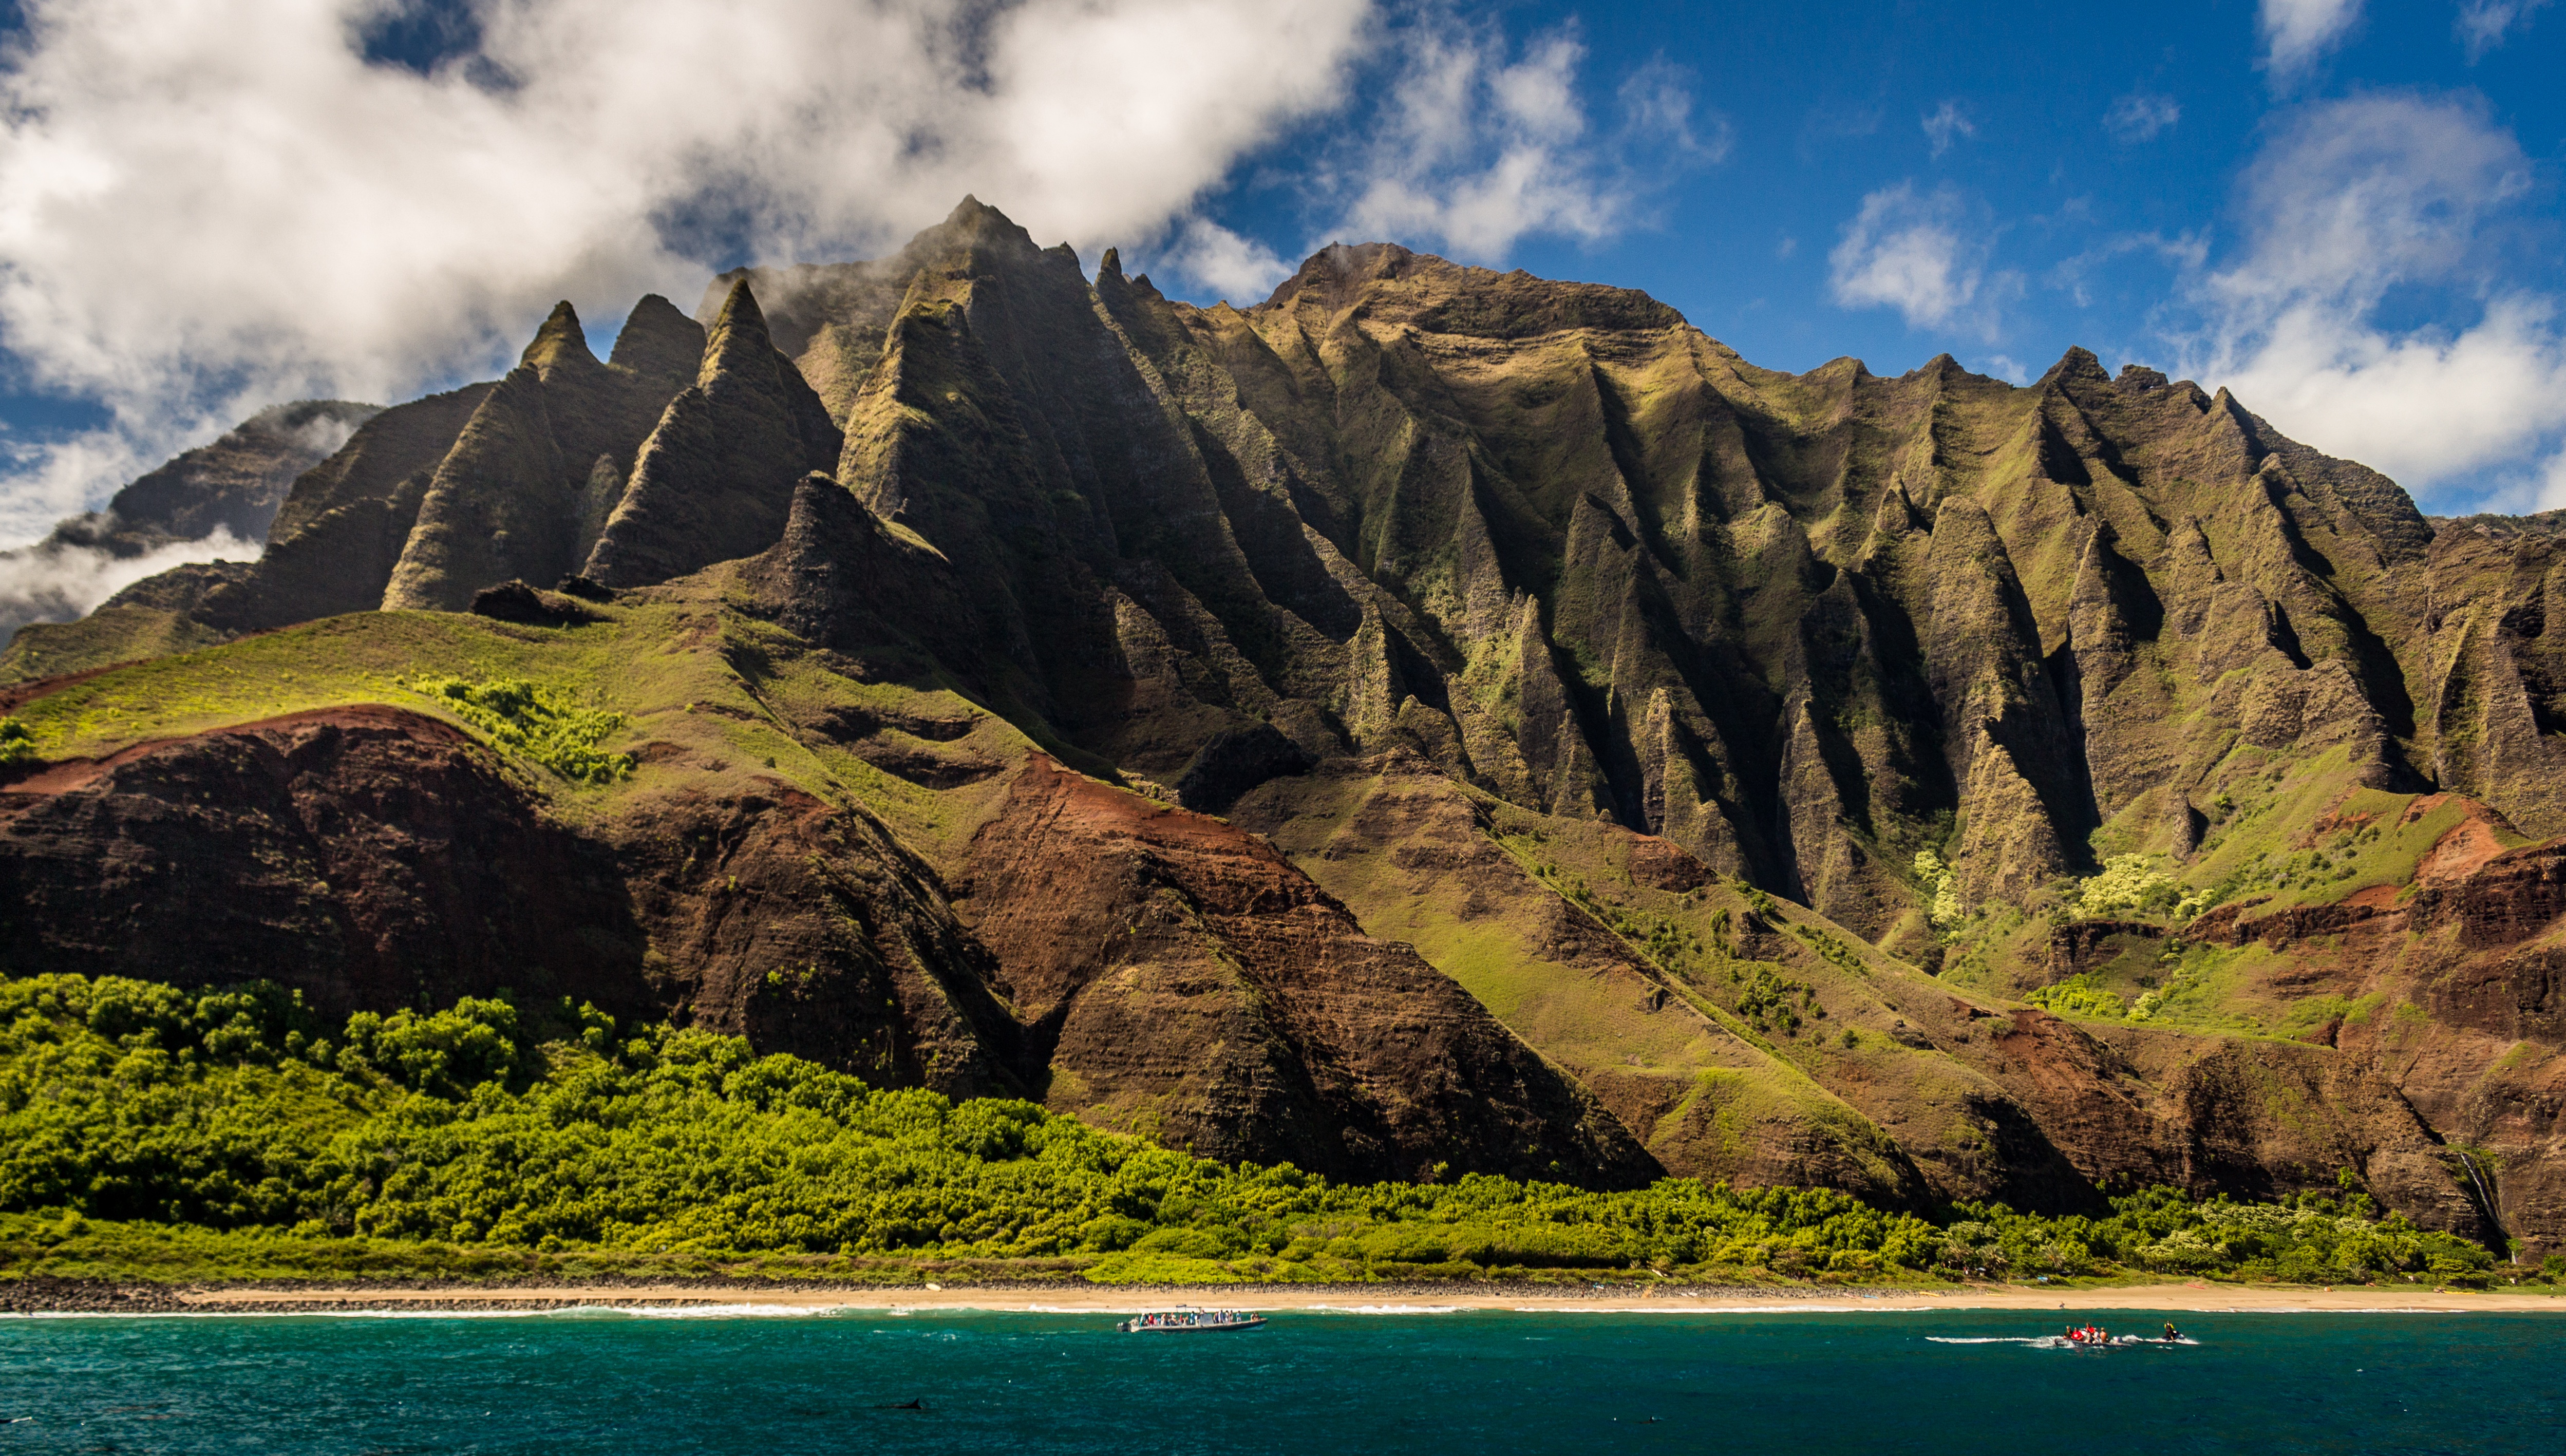
landscape, sea, nature, rock, wilderness, mountain, lake, valley, mountain range, cliff, fjord, terrain, national park, alps, plateau, loch, landform, geographical feature, mountainous landforms